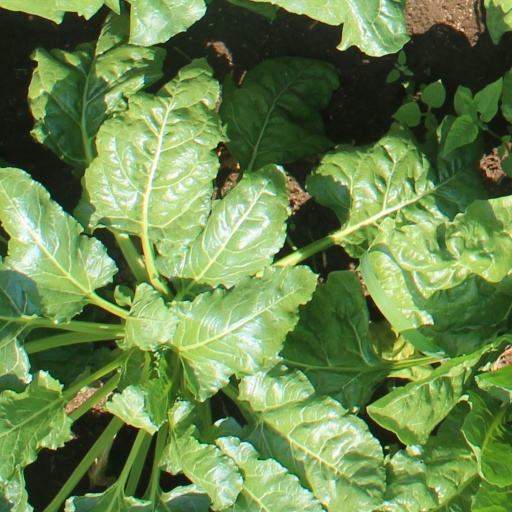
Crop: sugar beet